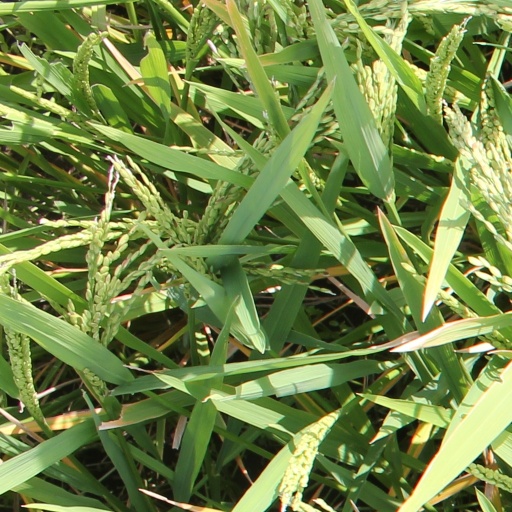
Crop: rice